Andriy Tsaplienko

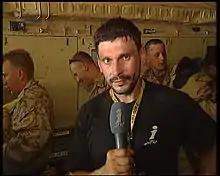
Andriy Tsaplienko reports from Baghdad

Andriy Yuriyovych Tsaplienko (born 12 October 1968) is a Ukrainian journalist, presenter, filmmaker and writer.